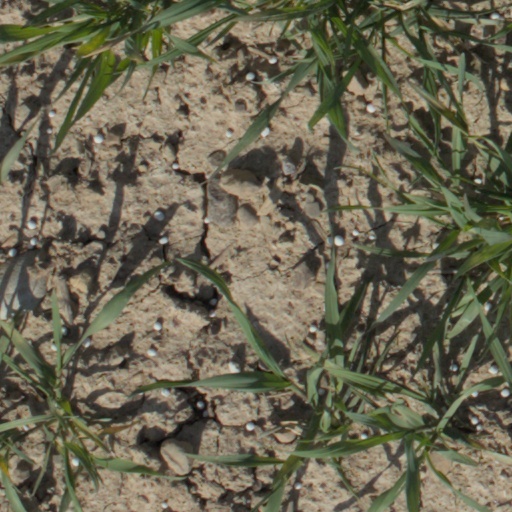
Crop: wheat